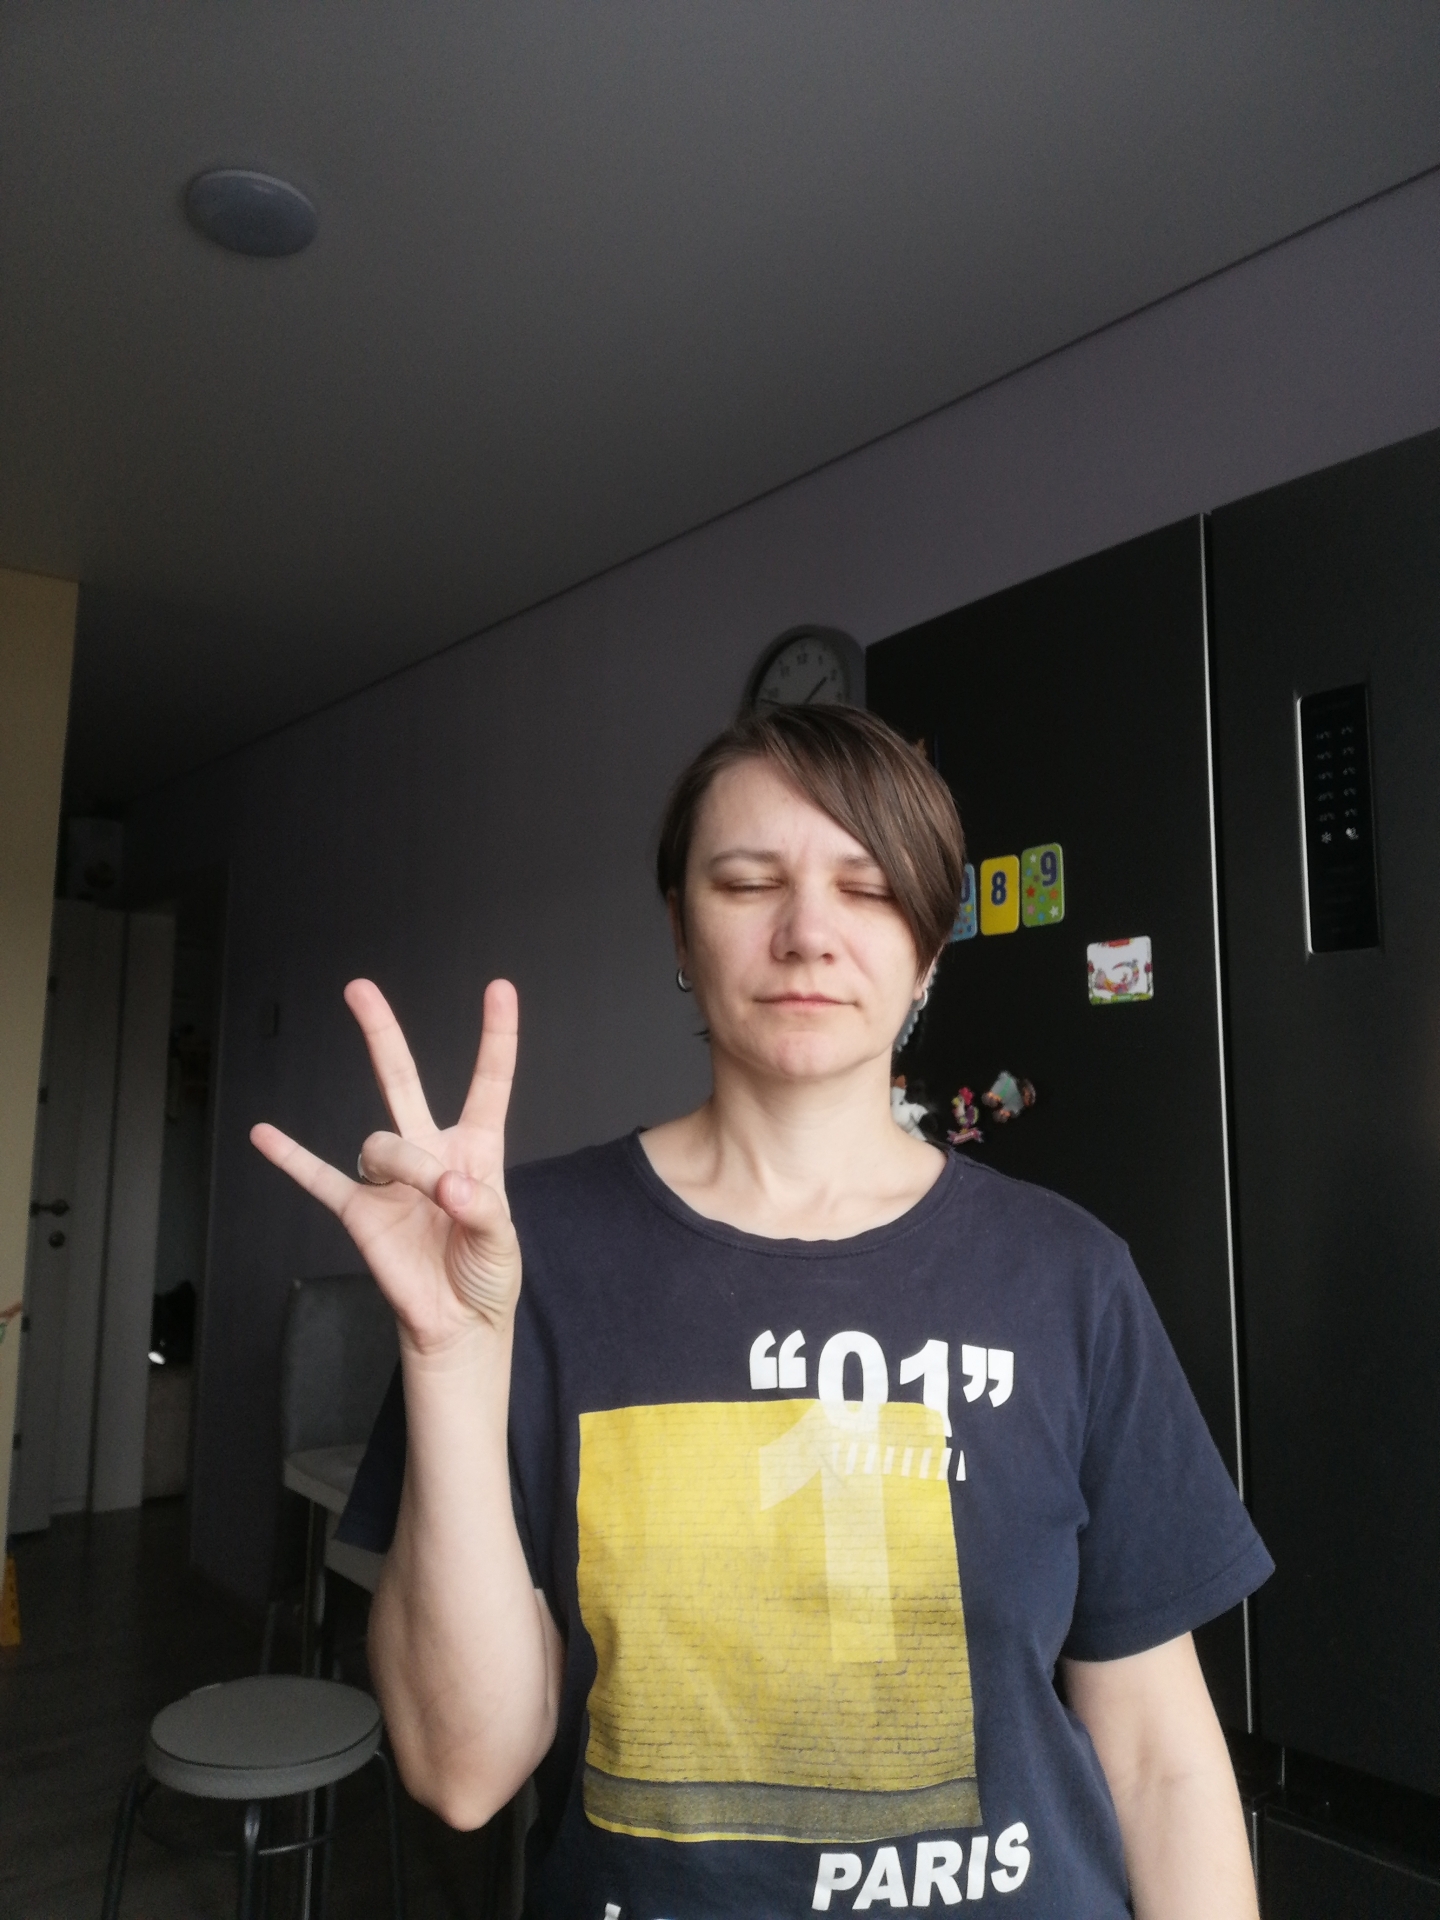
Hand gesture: three3